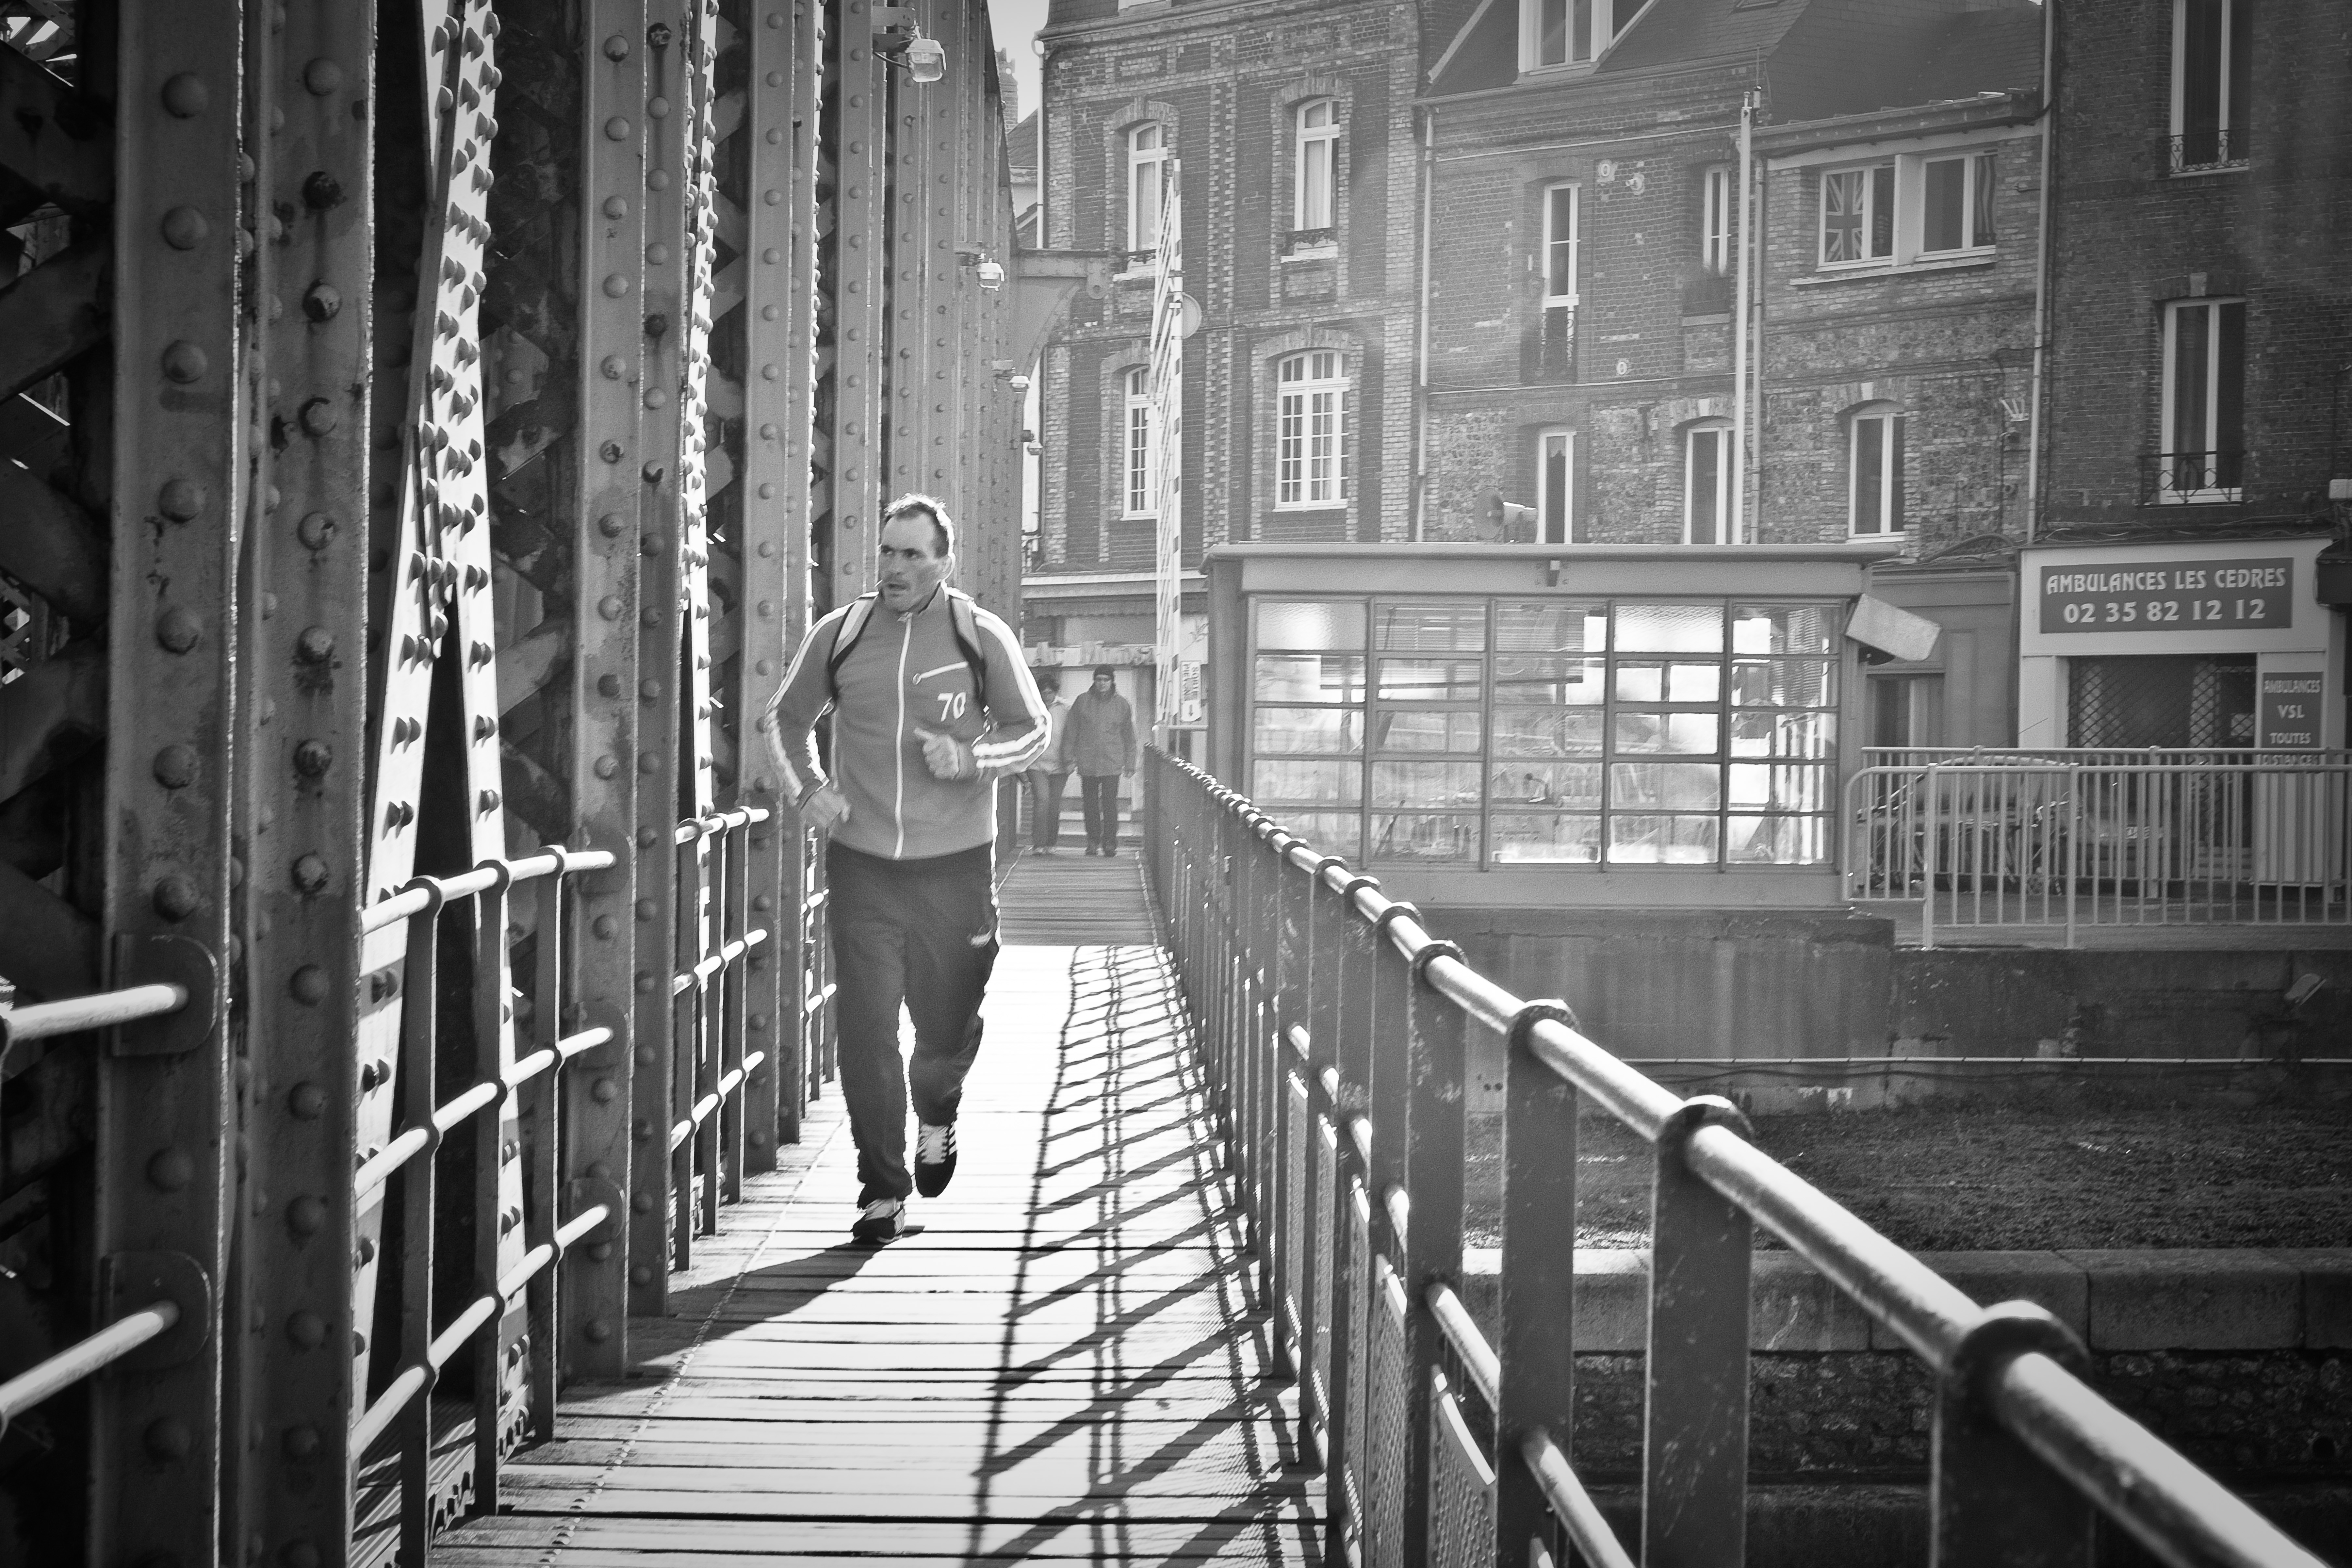
black and white, road, street, photography, alley, urban, travel, france, fujifilm, black, monochrome, bw, blackandwhite, blackwhite, symmetry, ngc, photograph, normandy, fr, fuji, stphotographia, normandie, fujixt1, fujix, noireblanc, dieppe, monochrome photography